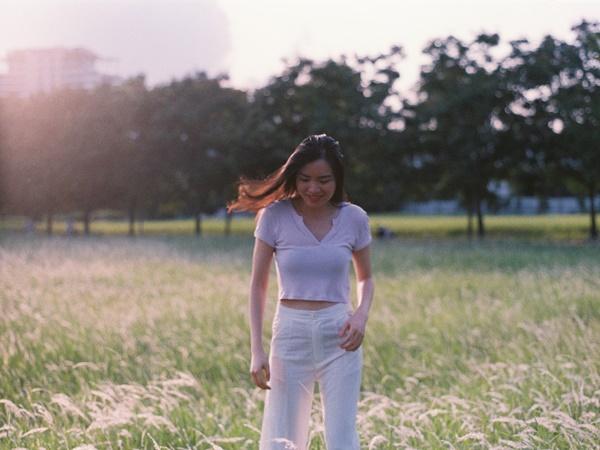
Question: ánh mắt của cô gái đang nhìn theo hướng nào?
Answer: xuống dưới đất